Capitoline Venus

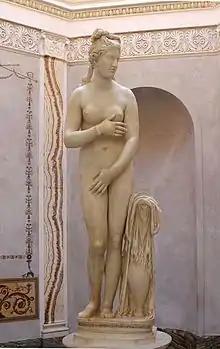
The Capitoline Venus (Capitoline Museums).

The Capitoline Venus is a type of statue of Venus, specifically one of several "Venus Pudica" (modest Venus) types (others include the Venus de' Medici type), of which several examples exist. The type ultimately derives from the Aphrodite of Cnidus. The Capitoline Venus and her variants are recognisable from the position of the arms—standing after a bath, Venus begins to cover her breasts with her right hand, and her groin with her left hand.